Carla Gravina

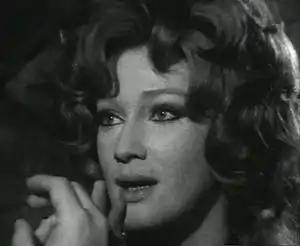
Gravina in "Il segno del comando" (1971)

Carla Gravina (born 5 August 1941) is an Italian actress and politician. She received a Cannes Film Festival Award for Best Actress for her role in "La Terrazza" (1980). Her other notable roles were in "Love and Chatter" (1957), "Esterina" (1959), and "The Long Silence" (1993). Gravina used to be a member of the Chamber of Deputies.